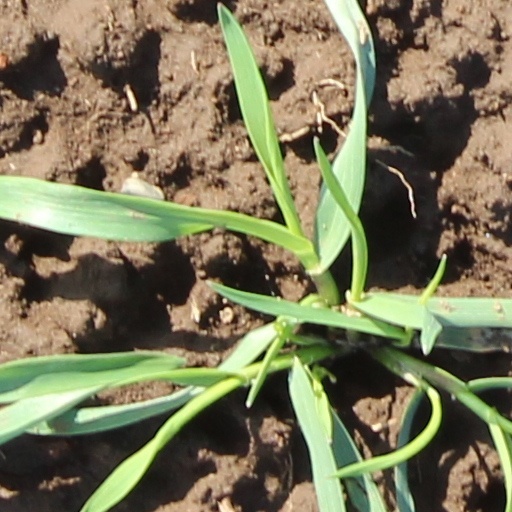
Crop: wheat